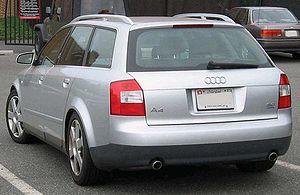
L'Audi A4 est une berline familiale construite par la marque allemande Audi et une voiture de classe moyenne.